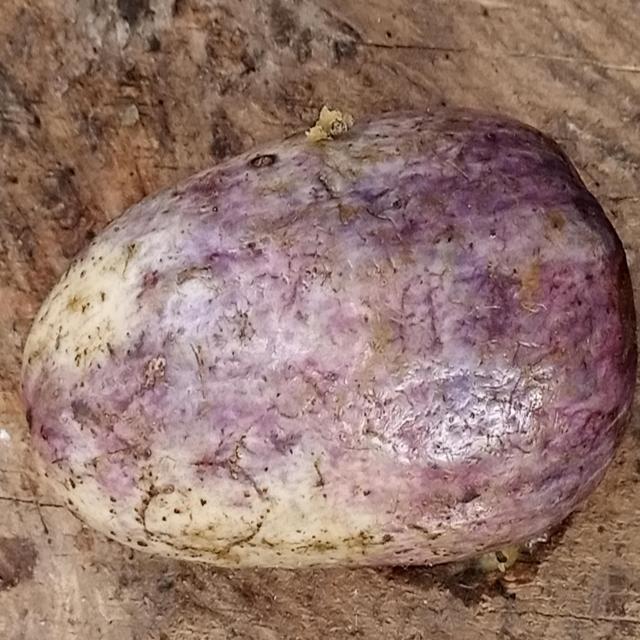
Plum grade: unripe